Jeep Cherokee (XJ)

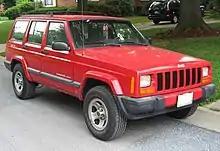
1997–2001 Cherokee Sport 4-door

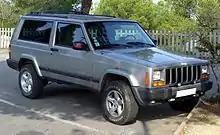
1997–2001 Cherokee Sport 2-door (Germany)

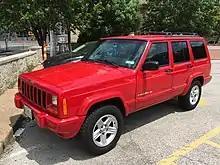
1998–2001 Jeep Cherokee (XJ) Limited

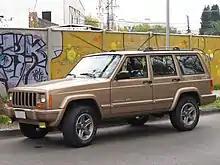
2000 Cherokee 4.0L Classic

After 13 years of production, 1997 saw the Cherokee receive updated exterior and interior styling. Both the two- and four-door bodies remained in production, receiving a steel liftgate (replacing the fiberglass one used previously), restyled taillights, additional plastic molding along the doors, as well as a new front header panel that featured more aerodynamic styling. The spare tire remained mounted to the interior rear quarter panel on the driver's side in the trunk. A new, unique spare tire carrier was invented by Peter Gruich while working for Jeep Special Programs that utilized the trailer hitch bar and a unique pivot bracket and although it was the only external spare tire carrier to pass the full Jeep durability test, it was not offered for sale.